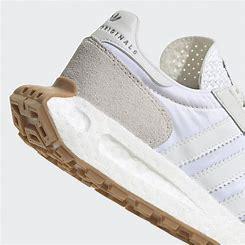
Brand: adidas
Model: originals Adidas Originals Retropy E5